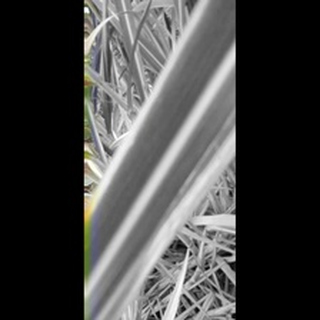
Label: sugarcane_yellow_leaf_disease